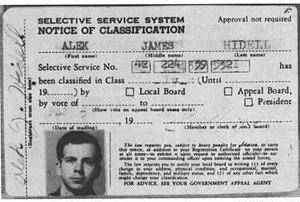
Lee Harvey Oswald, né le 18 octobre 1939 à La Nouvelle-Orléans et mort assassiné le 24 novembre 1963 à Dallas, est le principal suspect de l'assassinat du président américain John Fitzgerald Kennedy et du meurtre du policier J. D. Tippit, conformément aux conclusions rendues par deux enquêtes gouvernementales. Cependant, aucun procès, ni même le début d'une instruction judiciaire, n'a pu avoir lieu après qu'il eut été abattu par Jack Ruby moins de 48 heures après son arrestation.